Kurt Wolff (aviator)

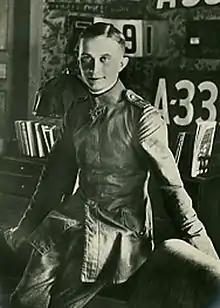
Note the war souvenirs in the background.

"Oberleutnant" Kurt Robert Wilhelm Wolff PlM (6 February 1895 – 15 September 1917) was one of Imperial Germany's highest-scoring fighter aces during World War I. The frail youthful orphan originally piloted bombers before being picked by Manfred von Richthofen to join "Jagdstaffel 11" (Fighter Squadron 11) in the burgeoning Imperial German Air Service. Under the tutelage of Richthofen, Wolff would shoot down 33 enemy aircraft in four months, including 22 victims during the Royal Flying Corps' disastrous Bloody April, 1917. Wolff scored victories so rapidly he outran the Prussian awards system; although the Pour le Merite was customarily awarded after a fighter ace's 20th victory, Wolff's was not received until after his 29th.